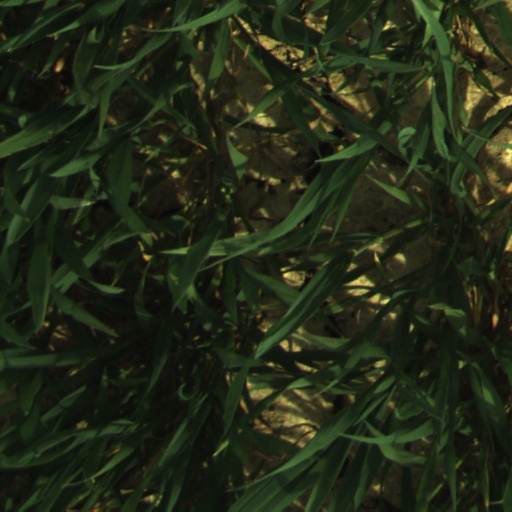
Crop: wheat